Albert Kuntz

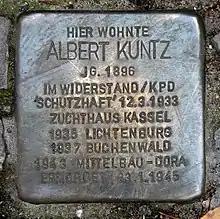
Stolperstein at Kuntz' residence, Afrikanische Str 140, Wedding, Berlin.

Kuntz was arrested on 12 March 1933 by the Gestapo, who attempted to prosecute him for the deaths of German officers. At the time of his arrest, Kuntz was living at Afrikanische Straße 140 in Berlin-Wedding, according to a stolperstein installed there. He was sentenced to three years in prison. From 1933 to 1935 he was held in the Kassel prison.